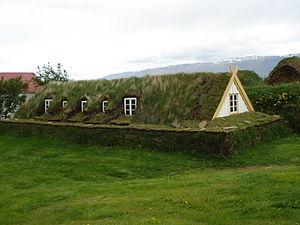
Les ressources énergétiques de l'Islande, État insulaire, sont importantes du fait de sa géologie unique et de son hydrographie abondante. Grâce à celles-ci, 81,4 % de la consommation d'énergie primaire totale du pays provenait d'énergies renouvelables en 2018 : géothermie 61,8 %, énergie hydraulique 19,3 % et agrocarburants 0,3 %. Les combustibles fossiles ne contribuaient que pour 18,6 %. Au niveau de la consommation finale d'énergie, la part des combustibles fossiles est plus élevée : 23,1 % ; la part de l'électricité, entièrement produite à partir d'énergies renouvelables est de 51,8 %, celle de la chaleur de réseau, provenant à 97 % de la géothermie, est de 21,7 % et celle des énergies renouvelables en utilisation directe de 3,4 %.
Le tourisme en Islande représente un secteur important de l'économie avec presque 1 million de visiteurs étrangers en 2014, soit le triple de la population du pays. En 2008, l'activité touristique représentait 14 % des revenus du pays et 5,2 % des emplois.